Farman F.120

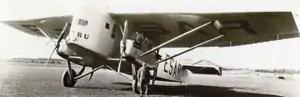
Farman F.121

The Farman F.120 were a family of multi-engine monoplane aircraft designed and produced by the French aircraft manufacturer Farman Aviation Works. It was operated in a diverse range of purposes, including as a commercial airliner and as a military bomber aircraft.